Carlos Ghosn

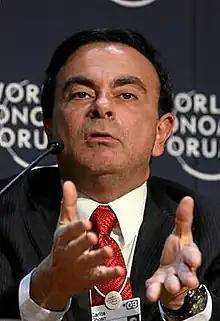
Carlos Ghosn at the Annual Meeting of the World Economic Forum in Davos (2008)

In October 2016, Nissan completed the acquisition of a controlling 34% stake in Mitsubishi Motors. Ghosn became, in addition to his Renault–Nissan posts, chairman of Mitsubishi, with an aim to rehabilitate the automaker after a months-long scandal involving fuel-economy misrepresentation and consequent falling revenues. The Nissan–Mitsubishi partnership includes partnership in developing electric automobiles for Mitsubishi, and the Renault–Nissan–Mitsubishi Alliance creates the world's fourth-largest auto group, after Toyota, Volkswagen AG, and General Motors Co.